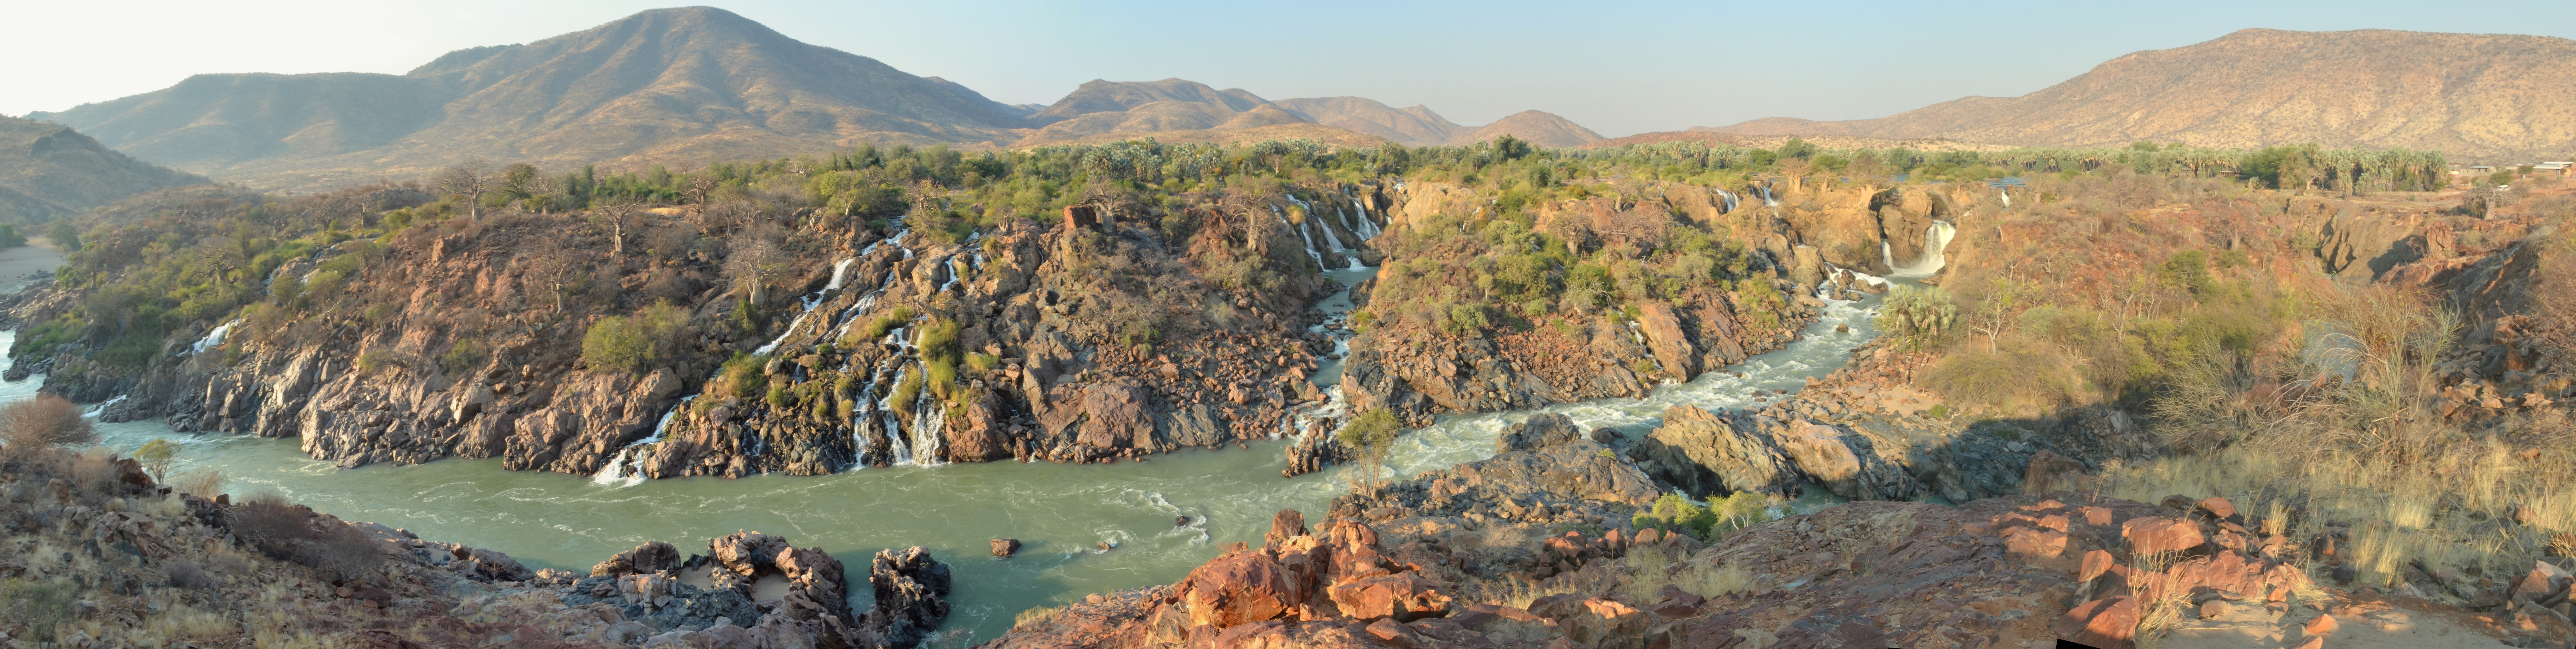
waterfall, wilderness, trail, valley, panorama, formation, cliff, africa, canyon, terrain, national park, ridge, geology, badlands, plateau, ecosystem, wadi, landform, namibia, epupa, angola, geographical feature